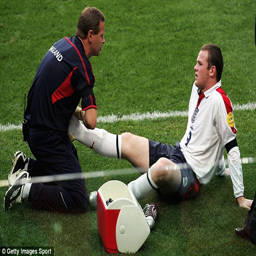
the striker 's tournament was brought to an end when he was injured in uk constituent country quarter final